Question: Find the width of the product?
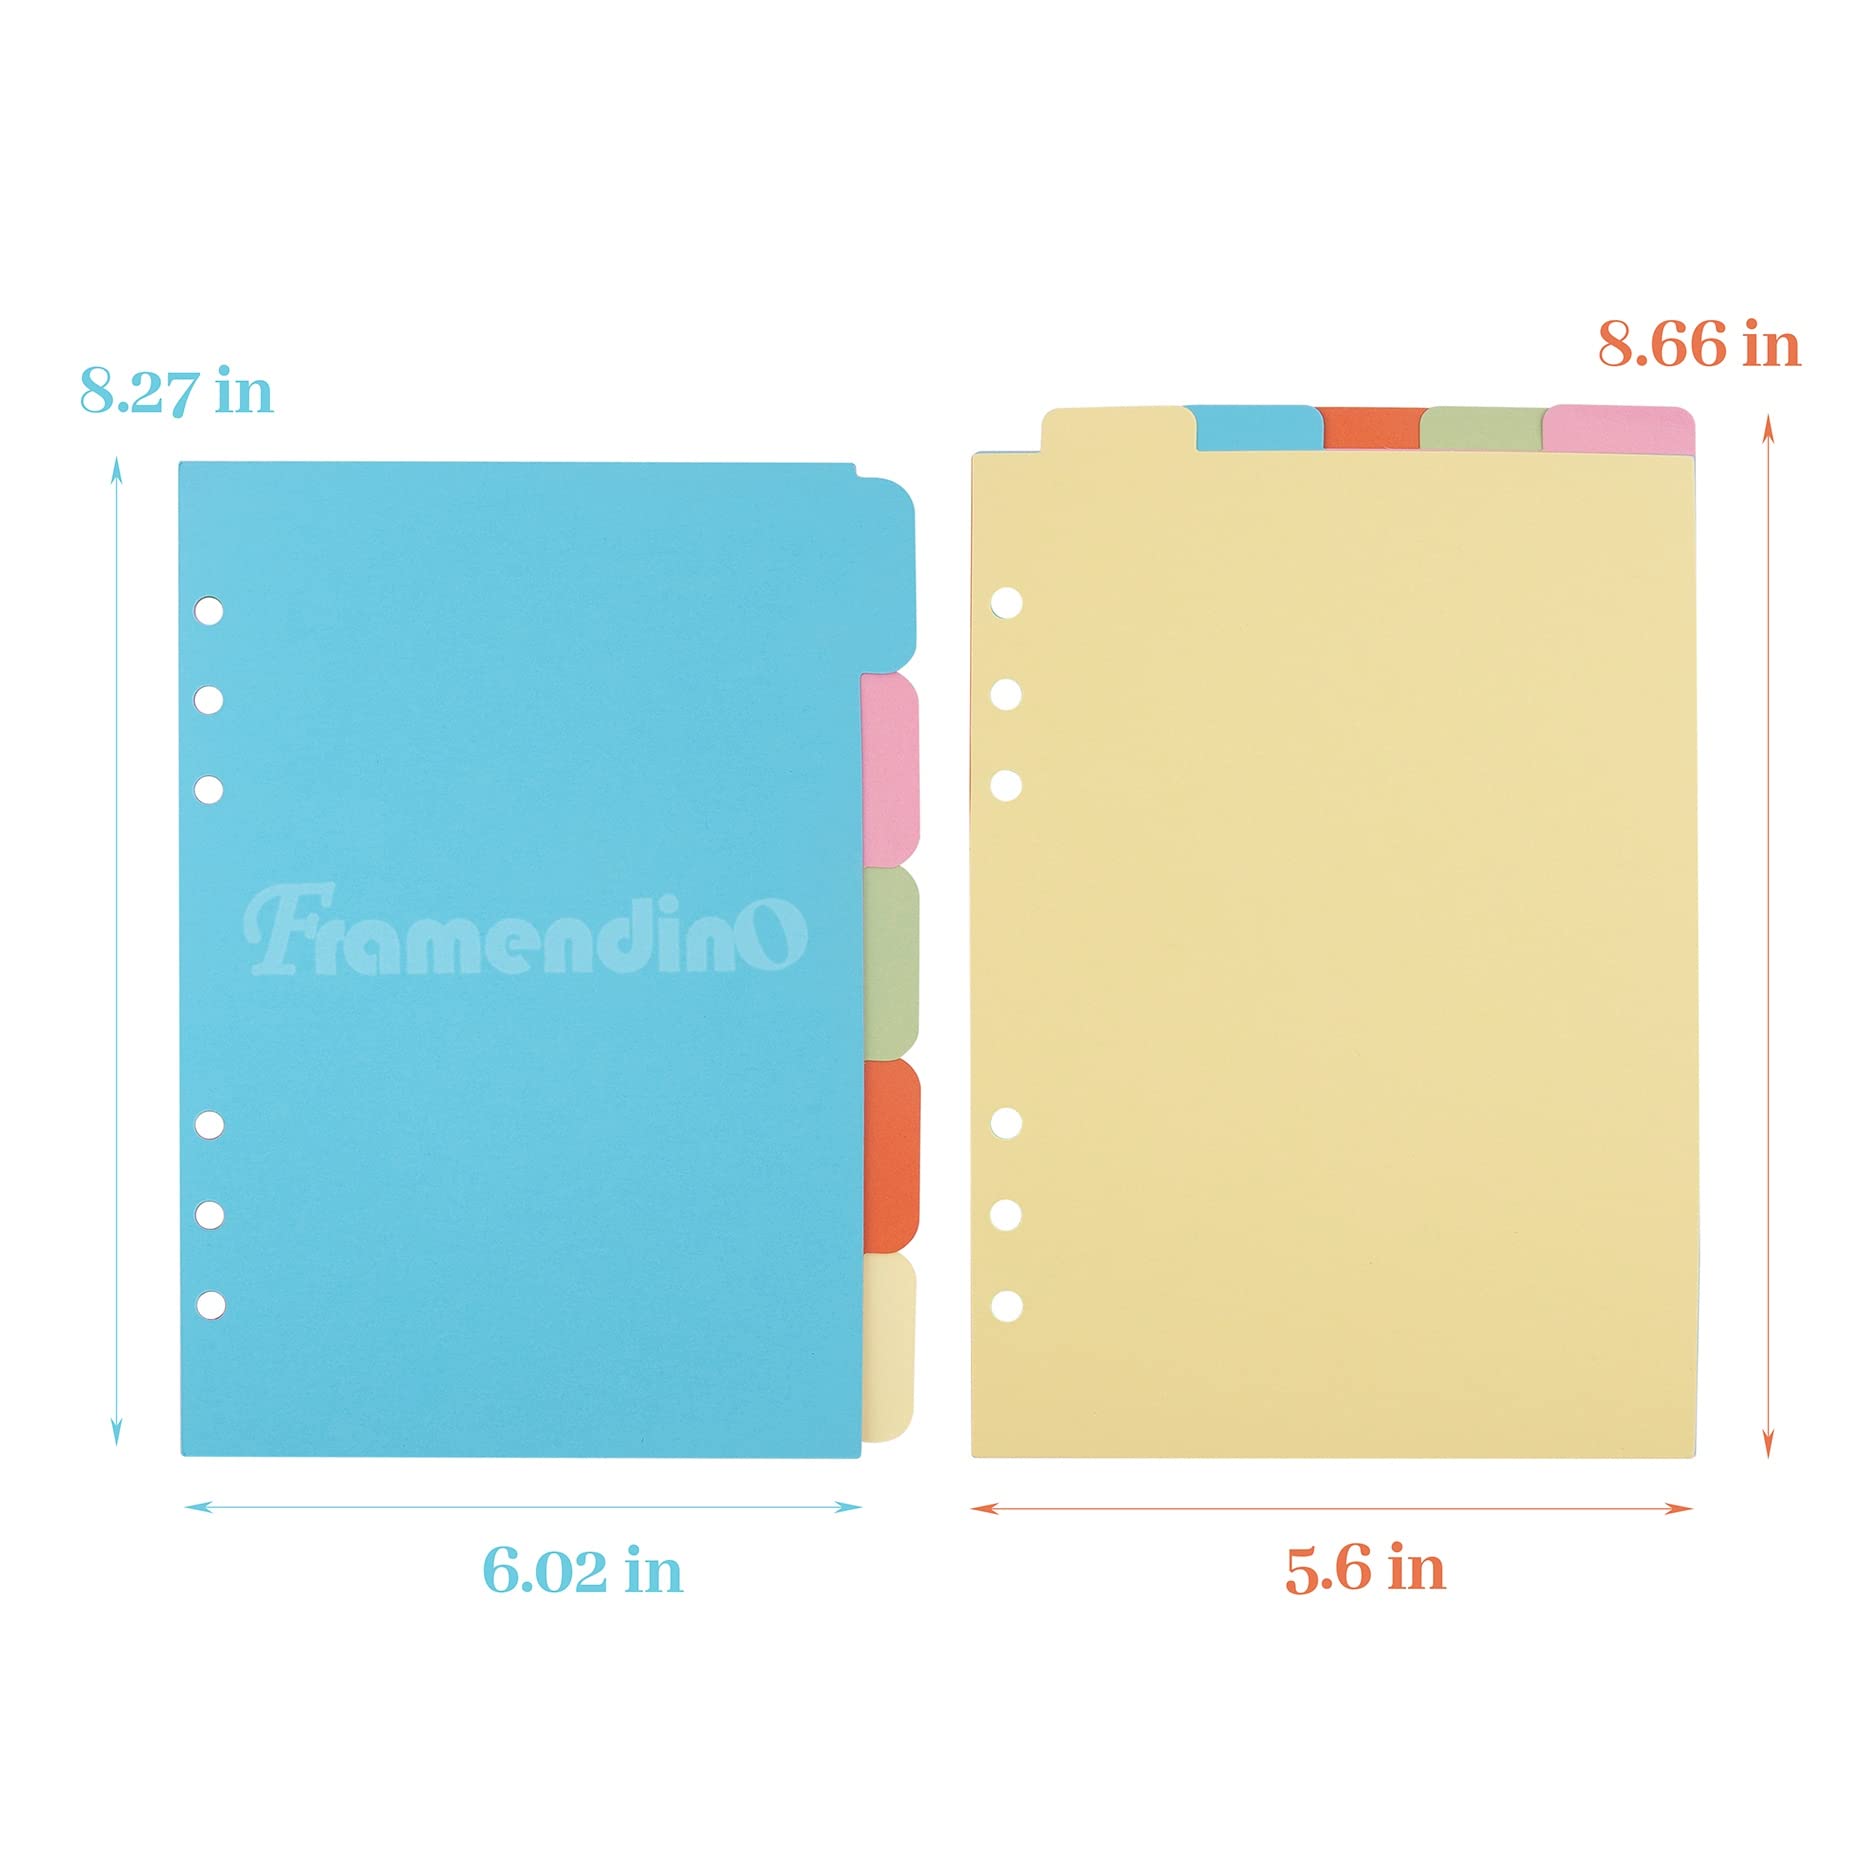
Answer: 6.02 inch